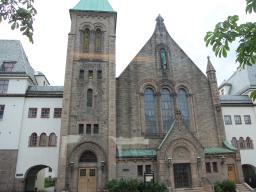
Label: Background_without_leaves